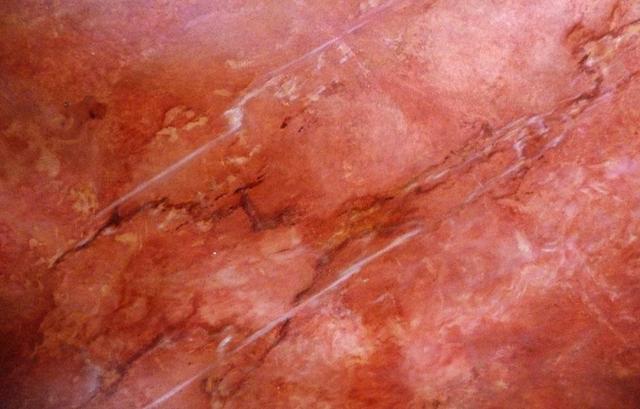
Texture: marbled